Richard Widmark

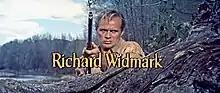
In "The Last Wagon" (1956)

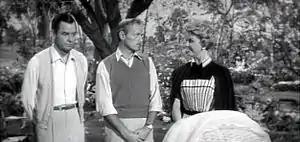
Gig Young, Widmark and Doris Day in "The Tunnel of Love" (1958)

Widmark played heroic roles in films, including "Down to the Sea in Ships", "Slattery's Hurricane" (both 1949), and Elia Kazan's "Panic in the Streets" (1950). His role as first mate Lunceford in the whaling movie "Down to the Sea in Ships" was his first starring role as the principal hero. His next starring role was in the 1951 WWII drama, "The Frogmen". This movie is cited by many Navy Seals as the reason they joined the Navy.